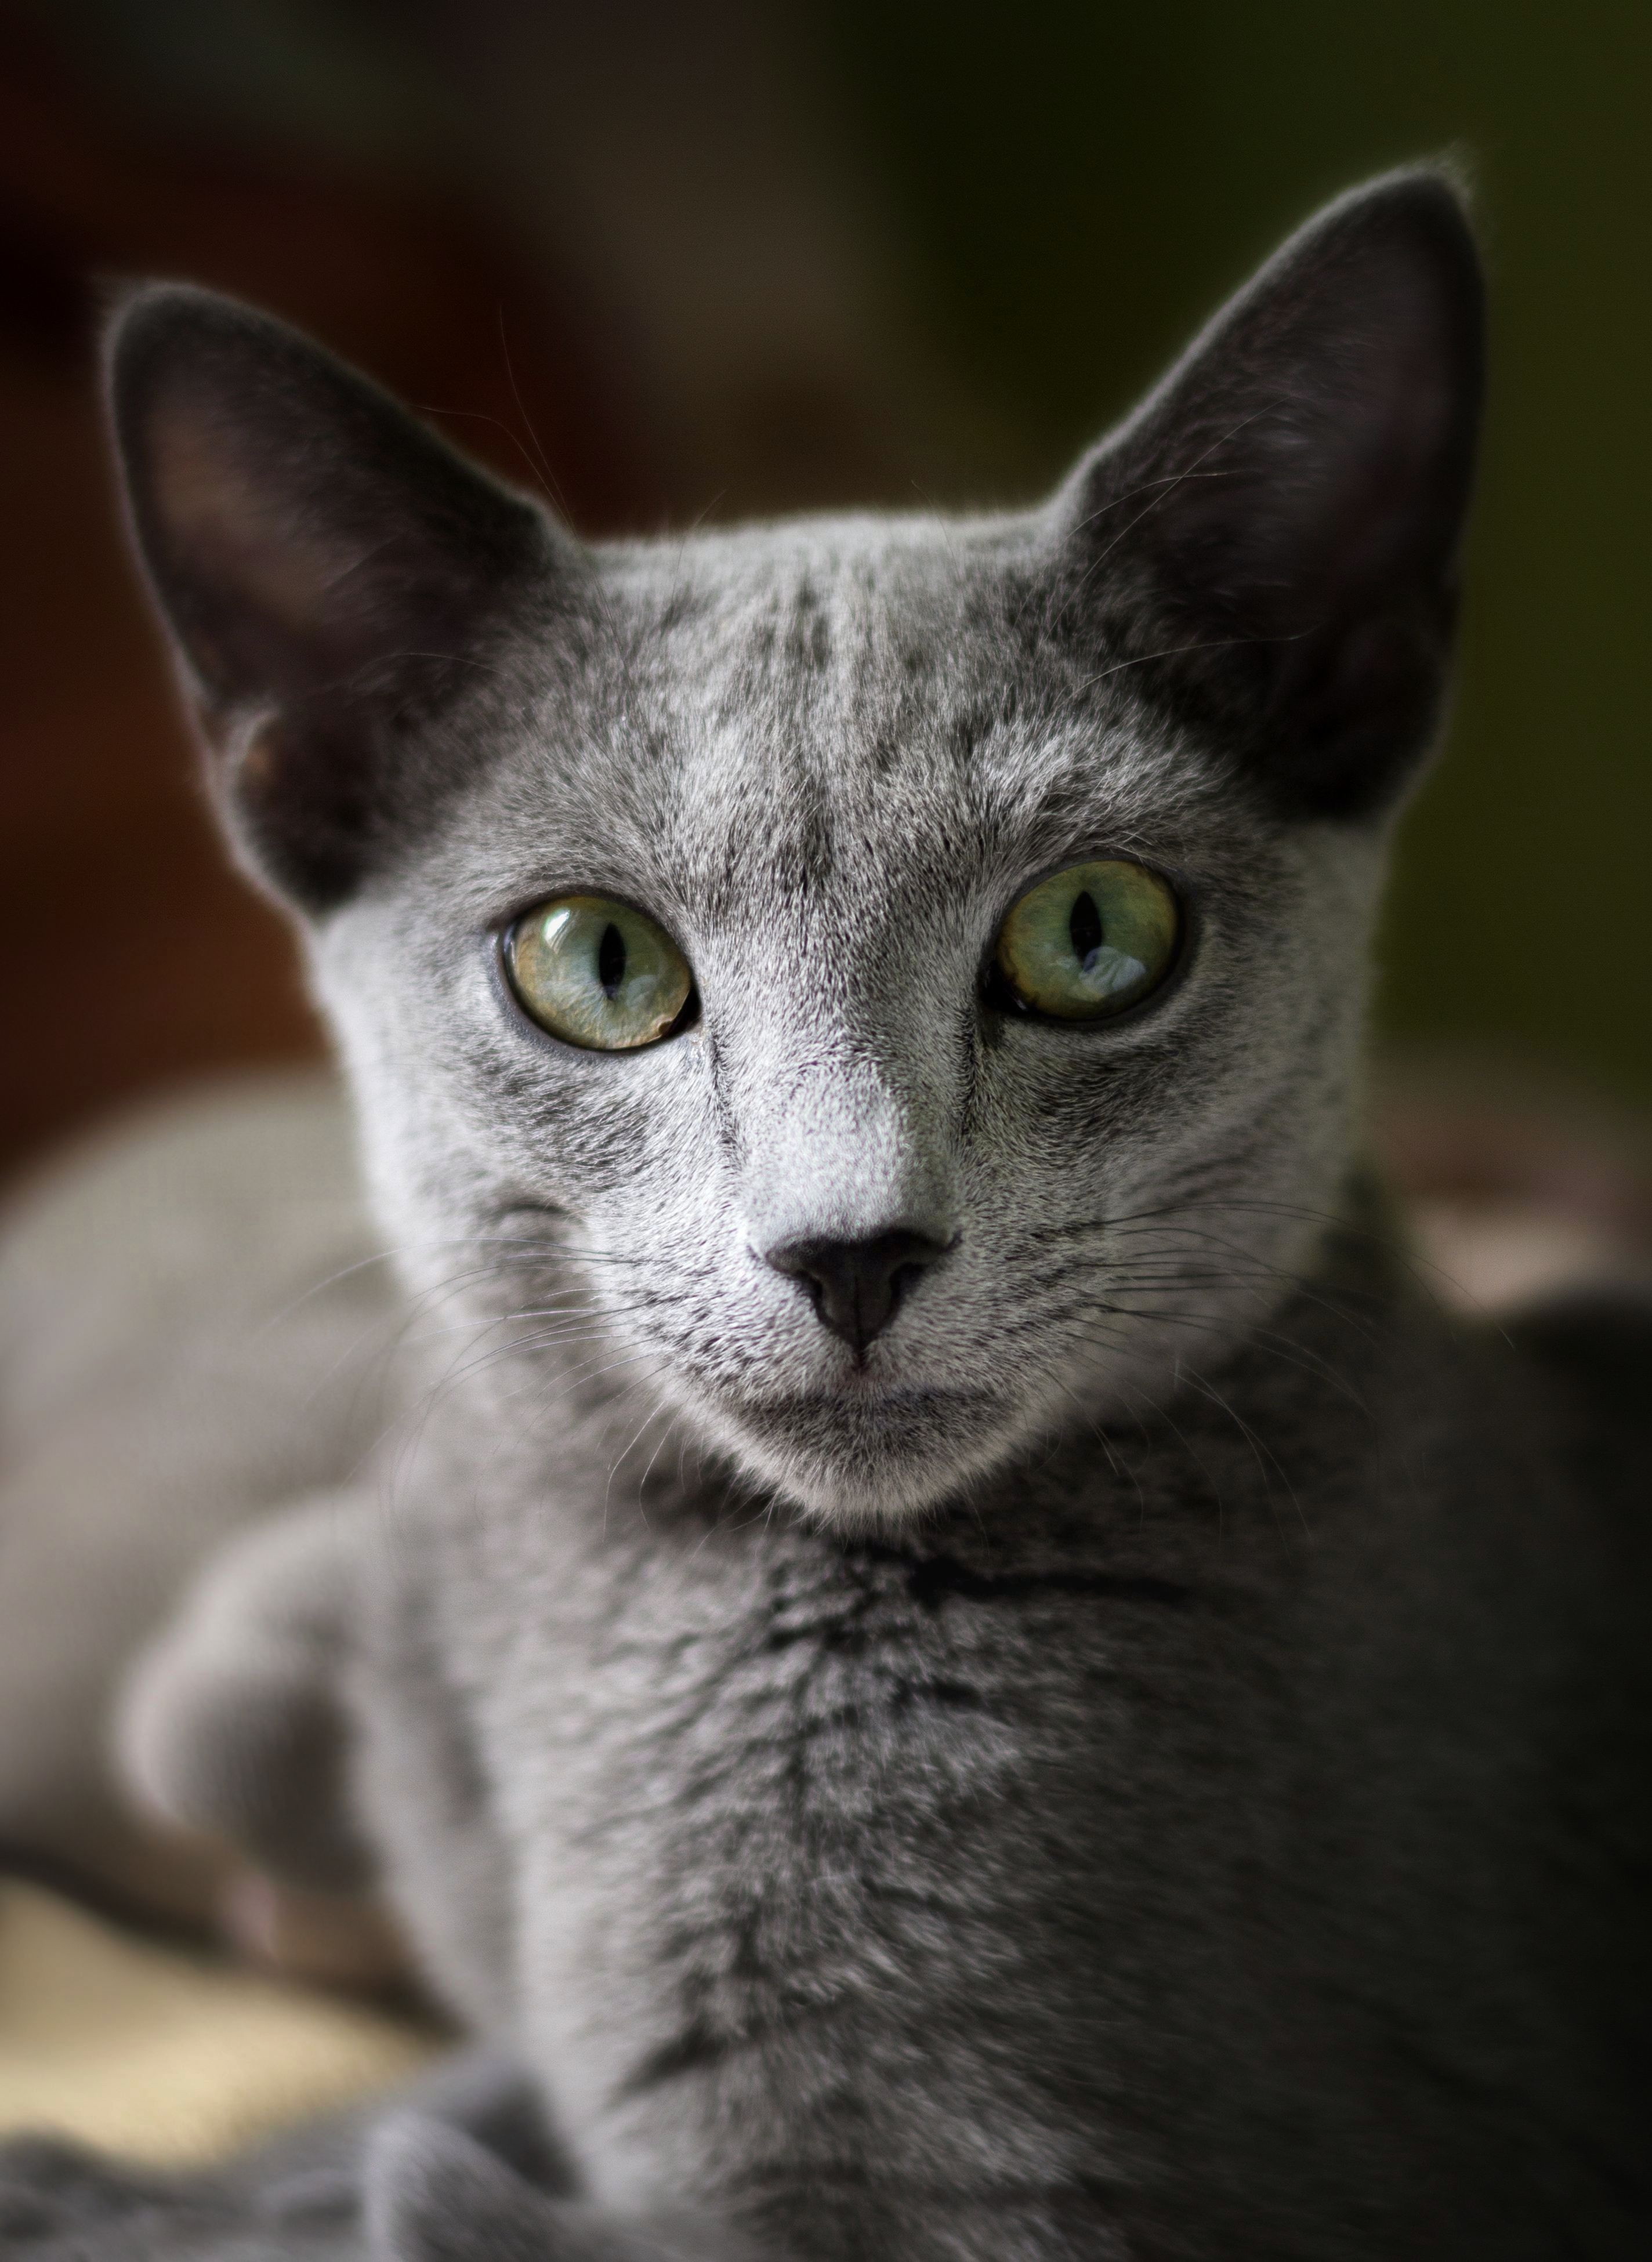
animal, pet, portrait, cat, feline, mammal, gray, blue, fauna, close up, eyes, whiskers, vertebrate, elite, russian, champion, breed, burmese, pedigree, european shorthair, chartreux, russian blue, pure bred, korat, burmilla, small to medium sized cats, cat like mammal, carnivoran, domestic short haired cat, tonkinese, russian blue cat, peterbald, oriental shorthair, egyptian mau